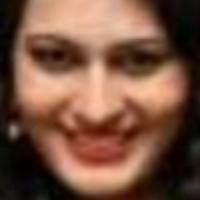
Age group: age 21-30